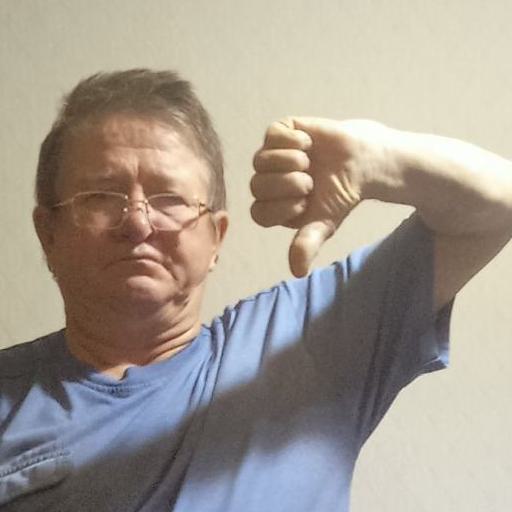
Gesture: dislike